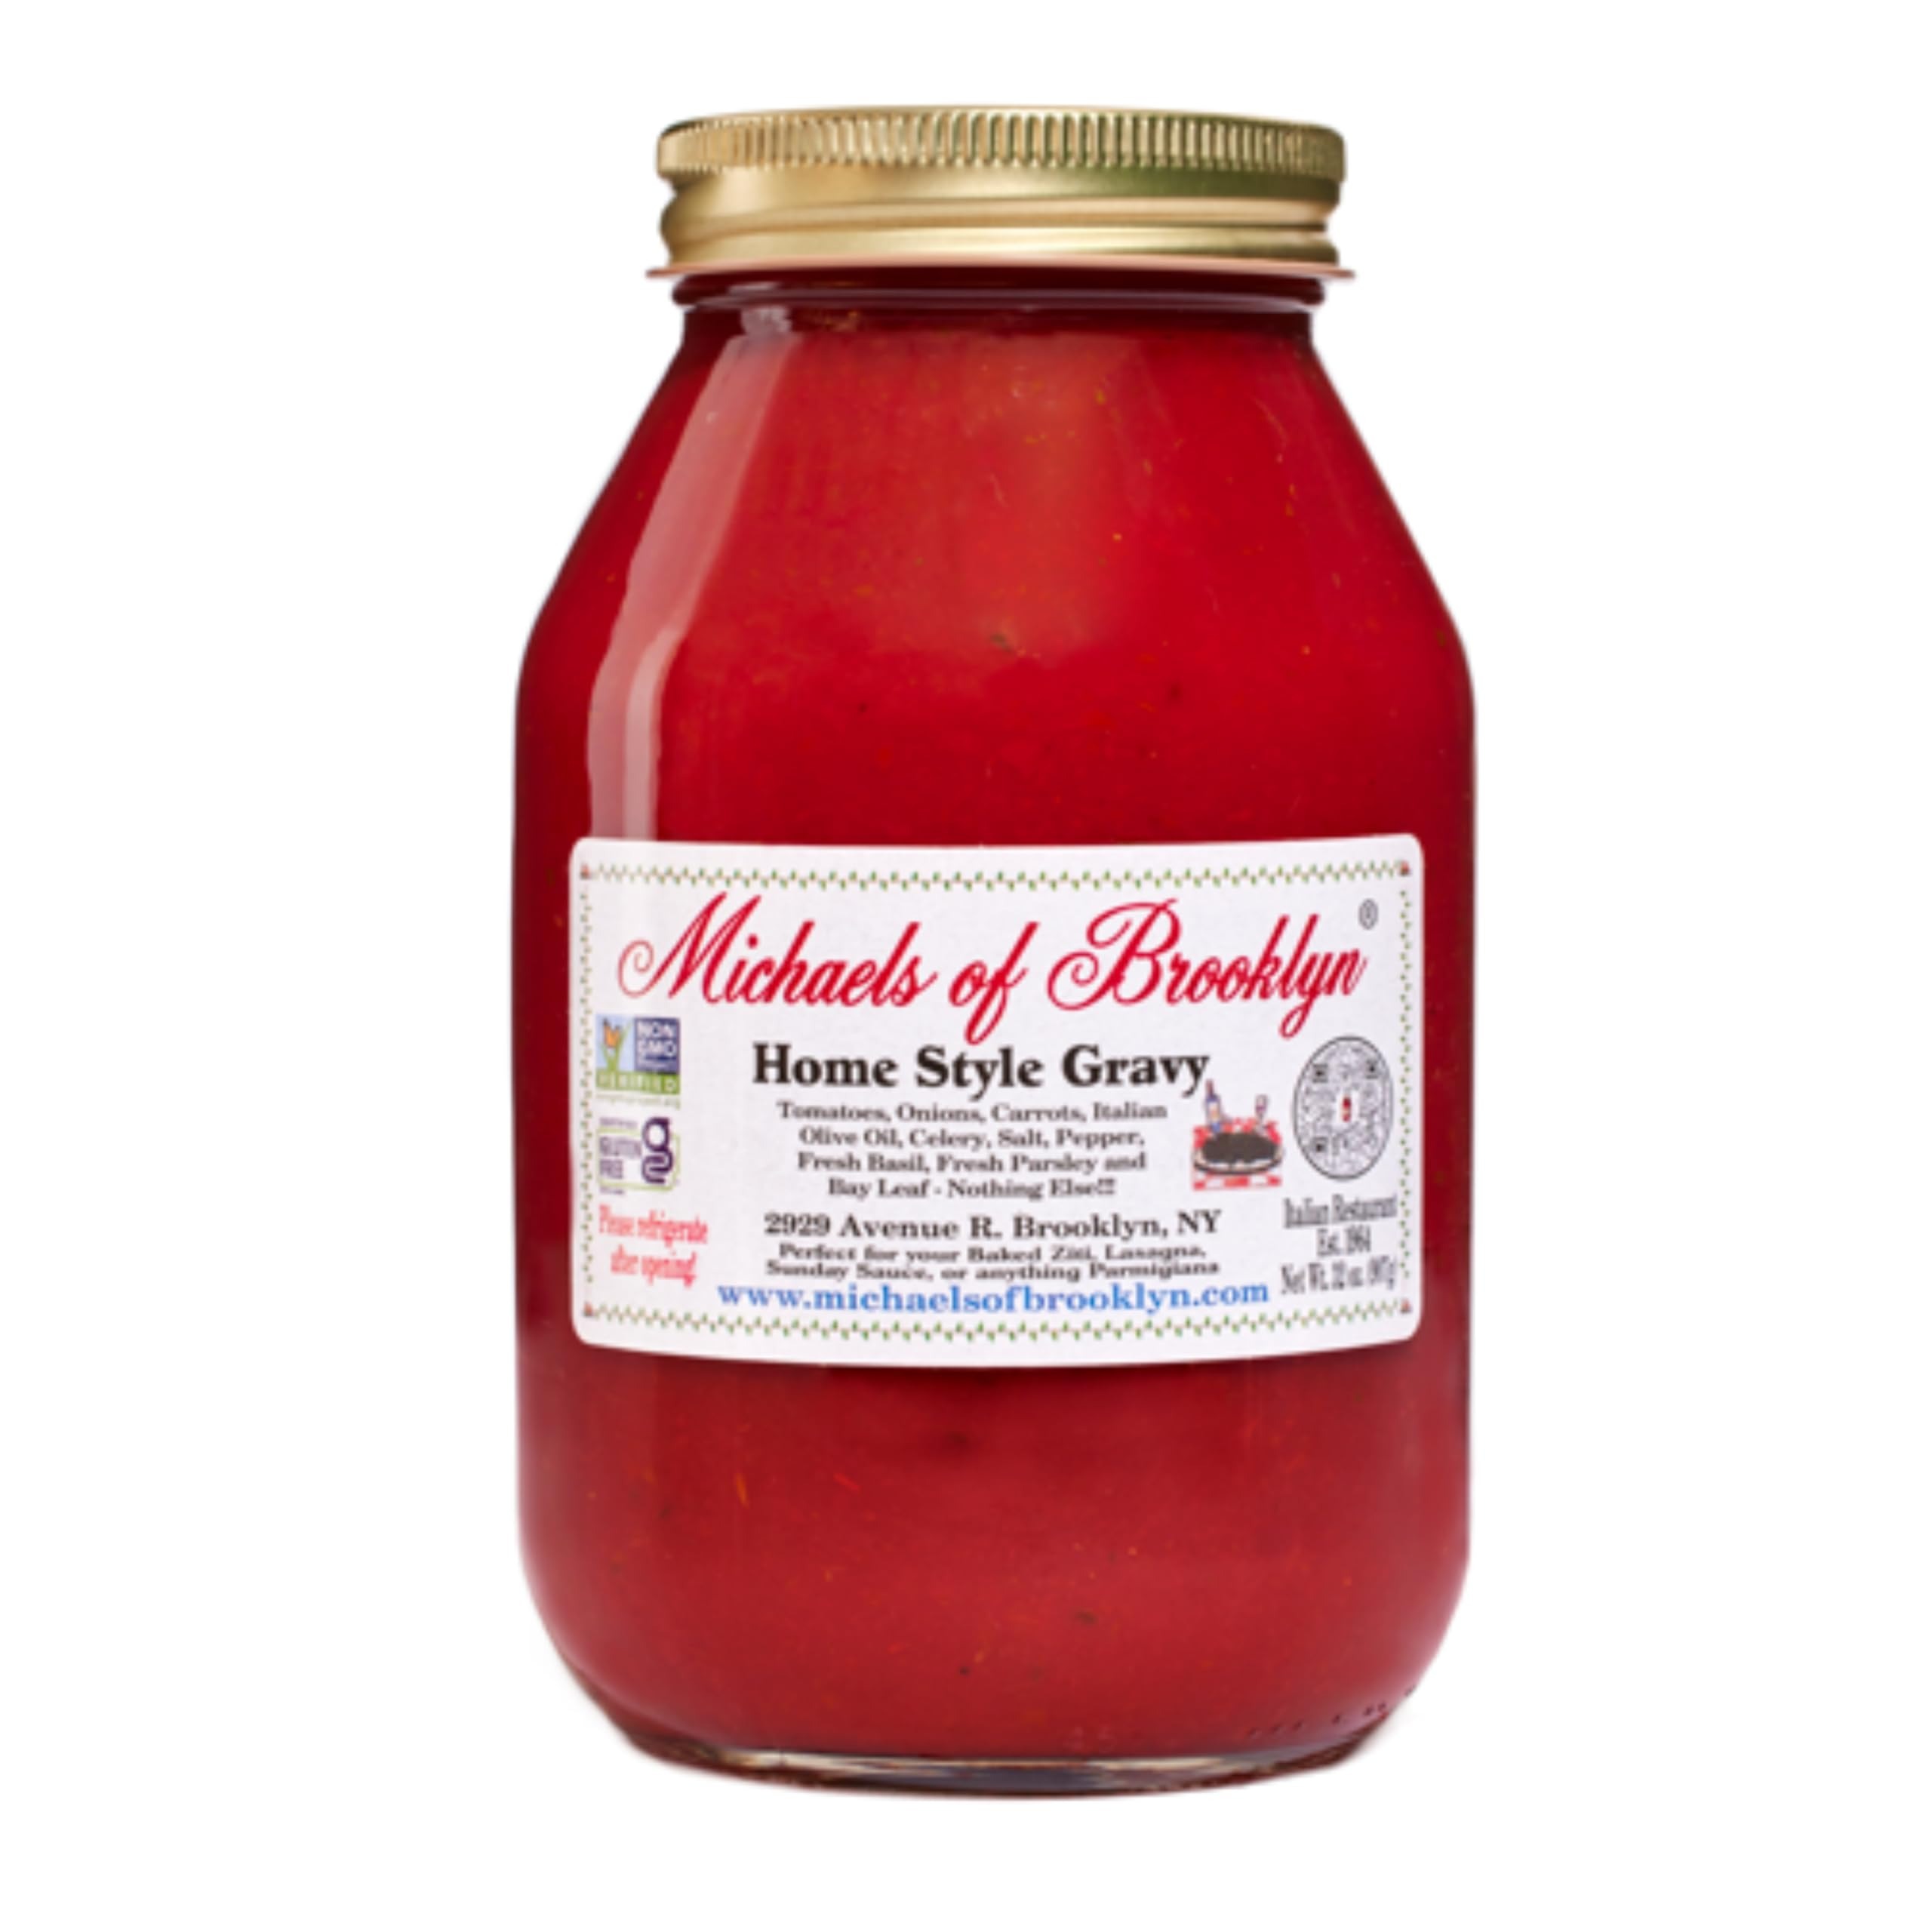
Item Name: MICHAEL'S OF BROOKLYN Homestyle Gravy Tomato Sauce - Non-GMO, Gluten Free, Made with Fresh Tomatoes, Fresh Basil, Garlic Onions, Olive Oil & Fresh Parsley Pasta Sauce - 32 oz Jar
Bullet Point 1: Authentic Italian Flavor: Savor the taste of Italy with our Homestyle Gravy Tomato Sauce, crafted from fresh tomatoes, fresh garlic, and basil. Experience the rich heritage of Italian cuisine with each jar, brimming with traditional flavors passed down through generations.
Bullet Point 2: Pure and Simple Ingredients: Our pasta sauce jar contains only the finest ingredients – fresh tomatoes fresh basil fresh garlic, Italian olive oil & fresh parsley. GMO-free, wheat free, and yeast-free, ensuring a healthy, delicious meal.
Bullet Point 3: Versatile & Delicious: Whether you're making a classic spaghetti dish, lasagna, baked ziti, sunday sauce or a gourmet pasta creation, homestyle gravy tomatoes fresh basil pasta sauce provides the perfect base. It's also great for enhancing the flavor of pizza, meatballs, and other Italian dishes.
Bullet Point 4: Fresh and Flavorful: Enjoy the fresh taste of Italy made with premium, fresh ingredients like fresh tomatoes, onions, carrots, italian olive oil, celery, salt, pepper, fresh basil, fresh parsley, and bay leaf.
Bullet Point 5: Family Tradition Since 1964: Join generations of loyal customers who love our generations-old family recipes. Michael’s of Brooklyn has been a Brooklyn institution for over half a century, bringing pride and excellence to every jar of our tomato basil pasta sauce.
Value: 32.0
Unit: Ounce

Price: 12.19